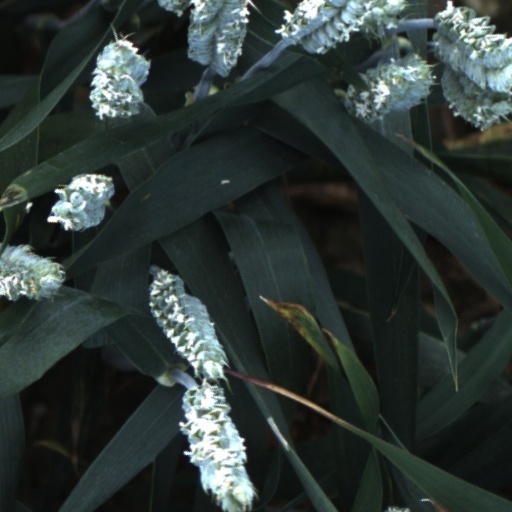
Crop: wheat